Ole Aanderud Larsen

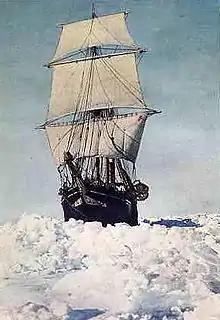
"Endurance"

Ole Aanderud Larsen (18 December 1884 – 6 October 1964) was a ship designer and businessman from Norway.